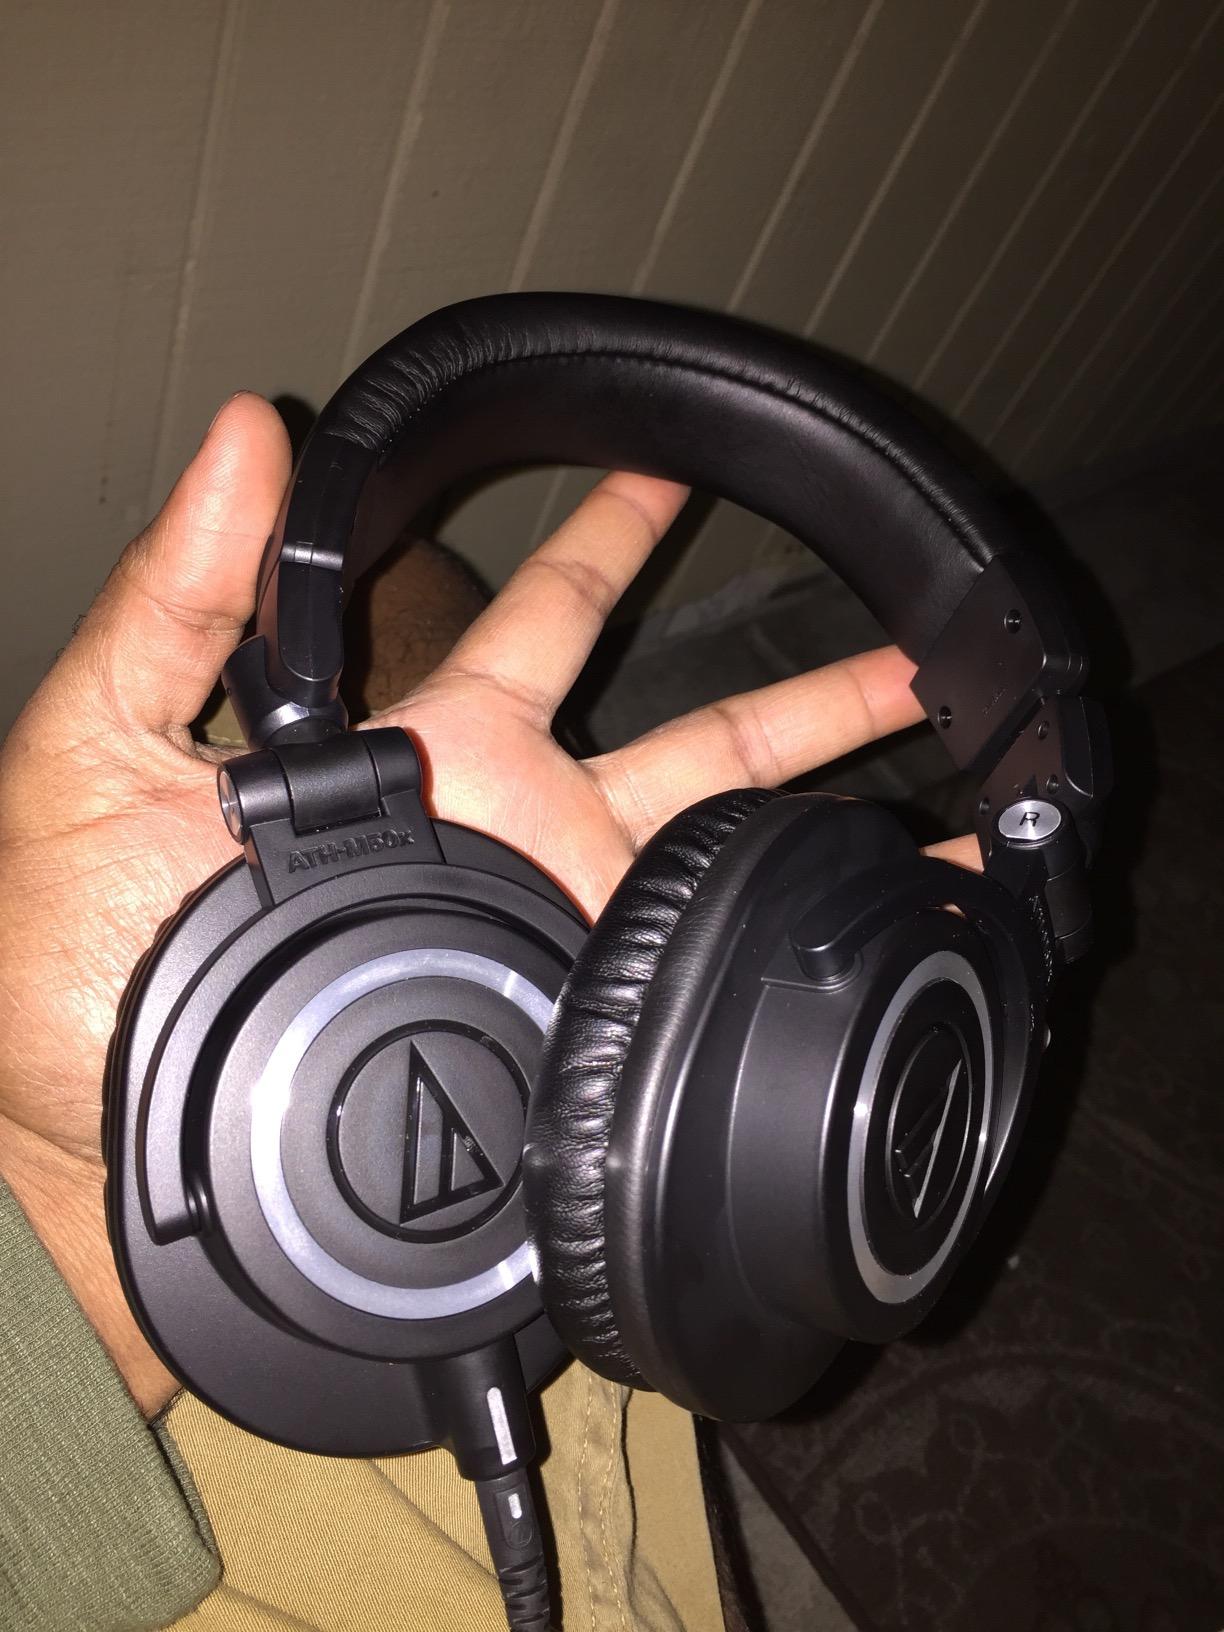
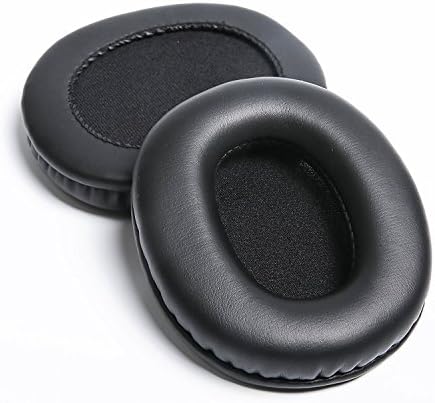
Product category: headphones
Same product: no